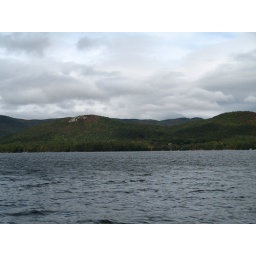
Squam lake by boat